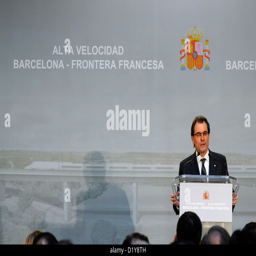
speech for the inauguration of the high - speed rail line